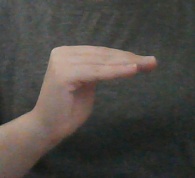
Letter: haa